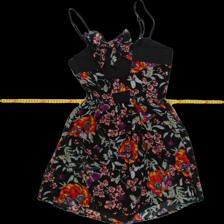
View: back
Type: Top
Category: Ladies
Brand: Not Applicable
Colors: White, Black, Pink, Purple, Red, Yellow, Multicolor, Green
Material: 100% Poly
Pattern: Floral print
Cut: Regular
Size: S
Season: All
Trend: No trend
Stains: No
Price range: 50-100
Recommended usage: Reuse